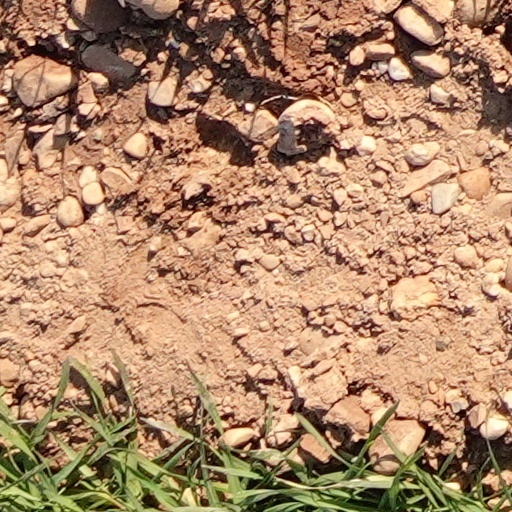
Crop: wheat